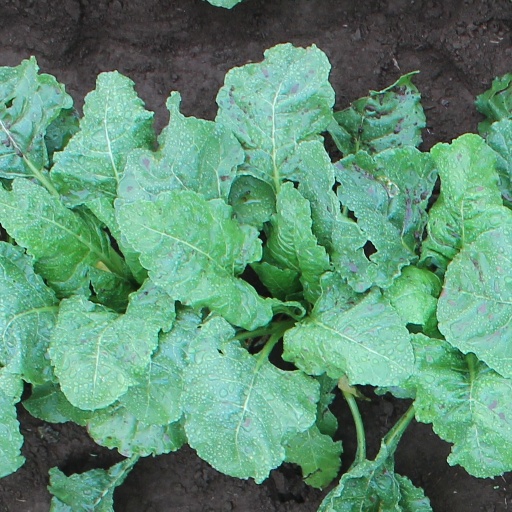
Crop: sugar beet